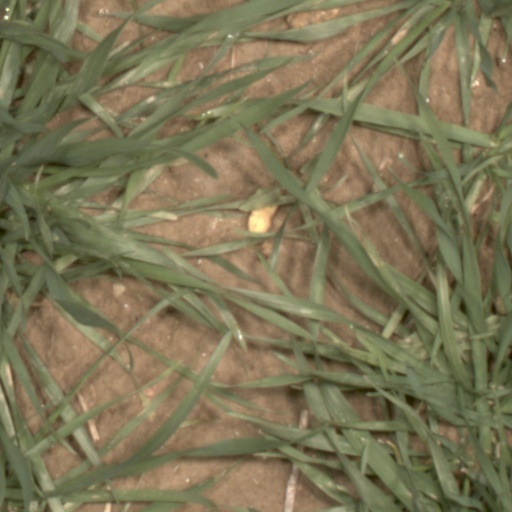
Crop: wheat